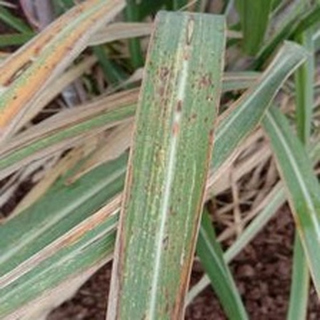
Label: sugarcane_rust